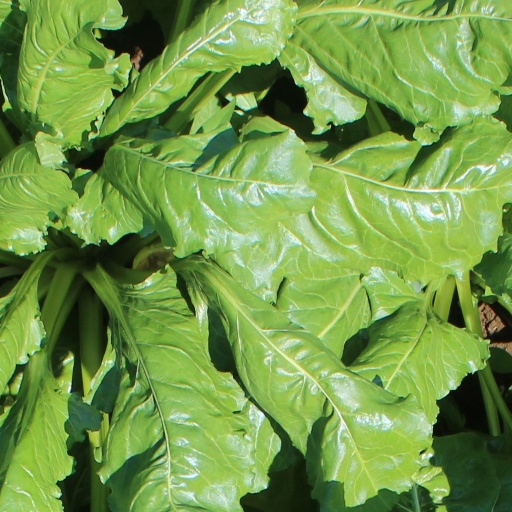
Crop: sugar beet